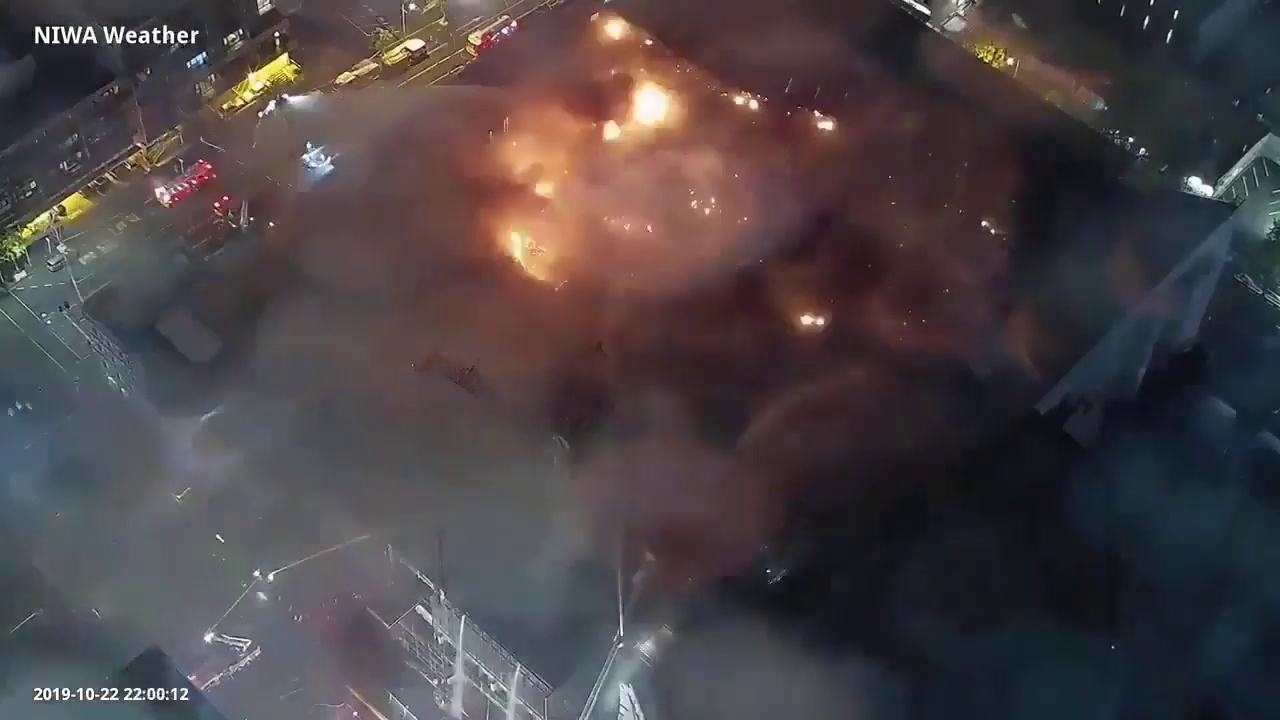
Fire: yes
Smoke: yes